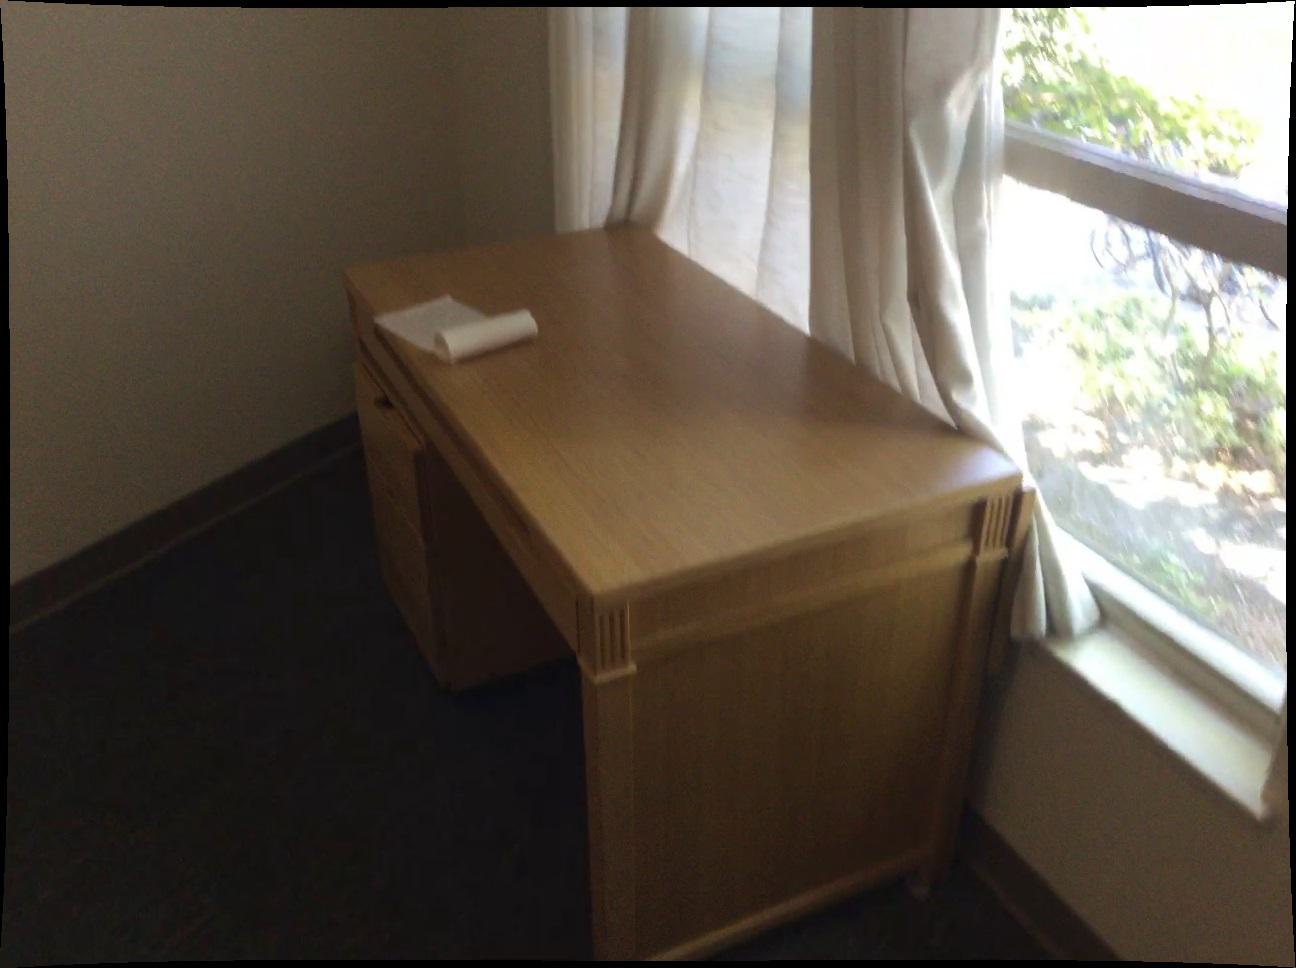
Question: Can the curtain fit on top of the desk from the world's perspective? Final answer should be yes or no.
Answer: No